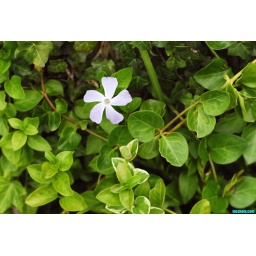
lone flower surrounded by all that green